Julio Cervera Baviera

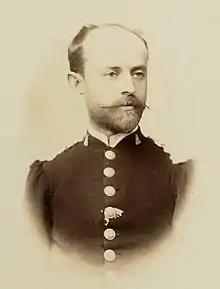
Julio Cervera Baviera in 1886

Julio Cervera Baviera (26 January 1854 – 24 June 1927) was a Spanish engineer, educator, explorer, and colonial military commander. He was an early pioneer in the development of radio and authored various scientific and geographic books and articles.